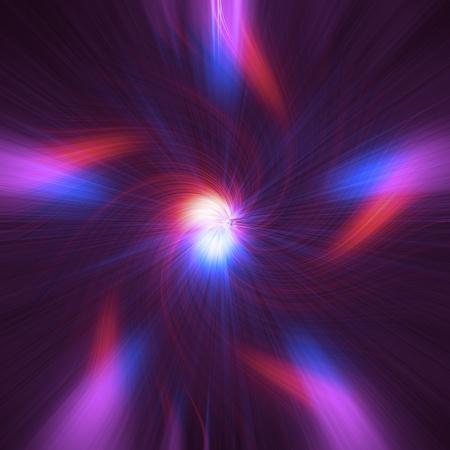
beautiful red , dark blue , pink abstract star on a black background photo